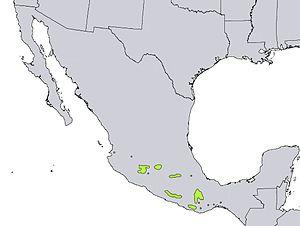
Pinus lawsonii est une espèce éteinte de conifères de la famille des Pinaceae. On ne la trouve qu'au Mexique.